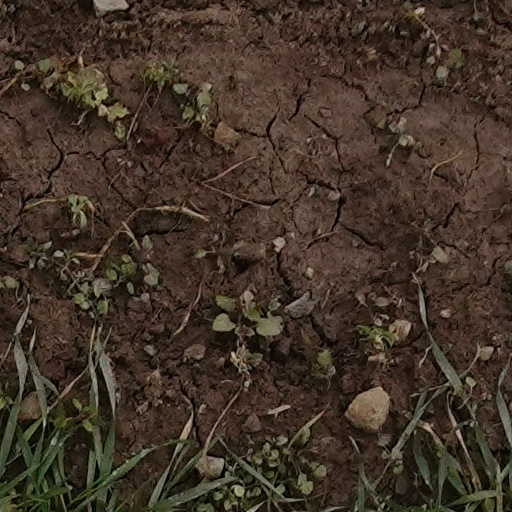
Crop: wheat